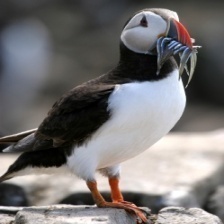
Species: PUFFIN
Scientific name: FRATERCULA